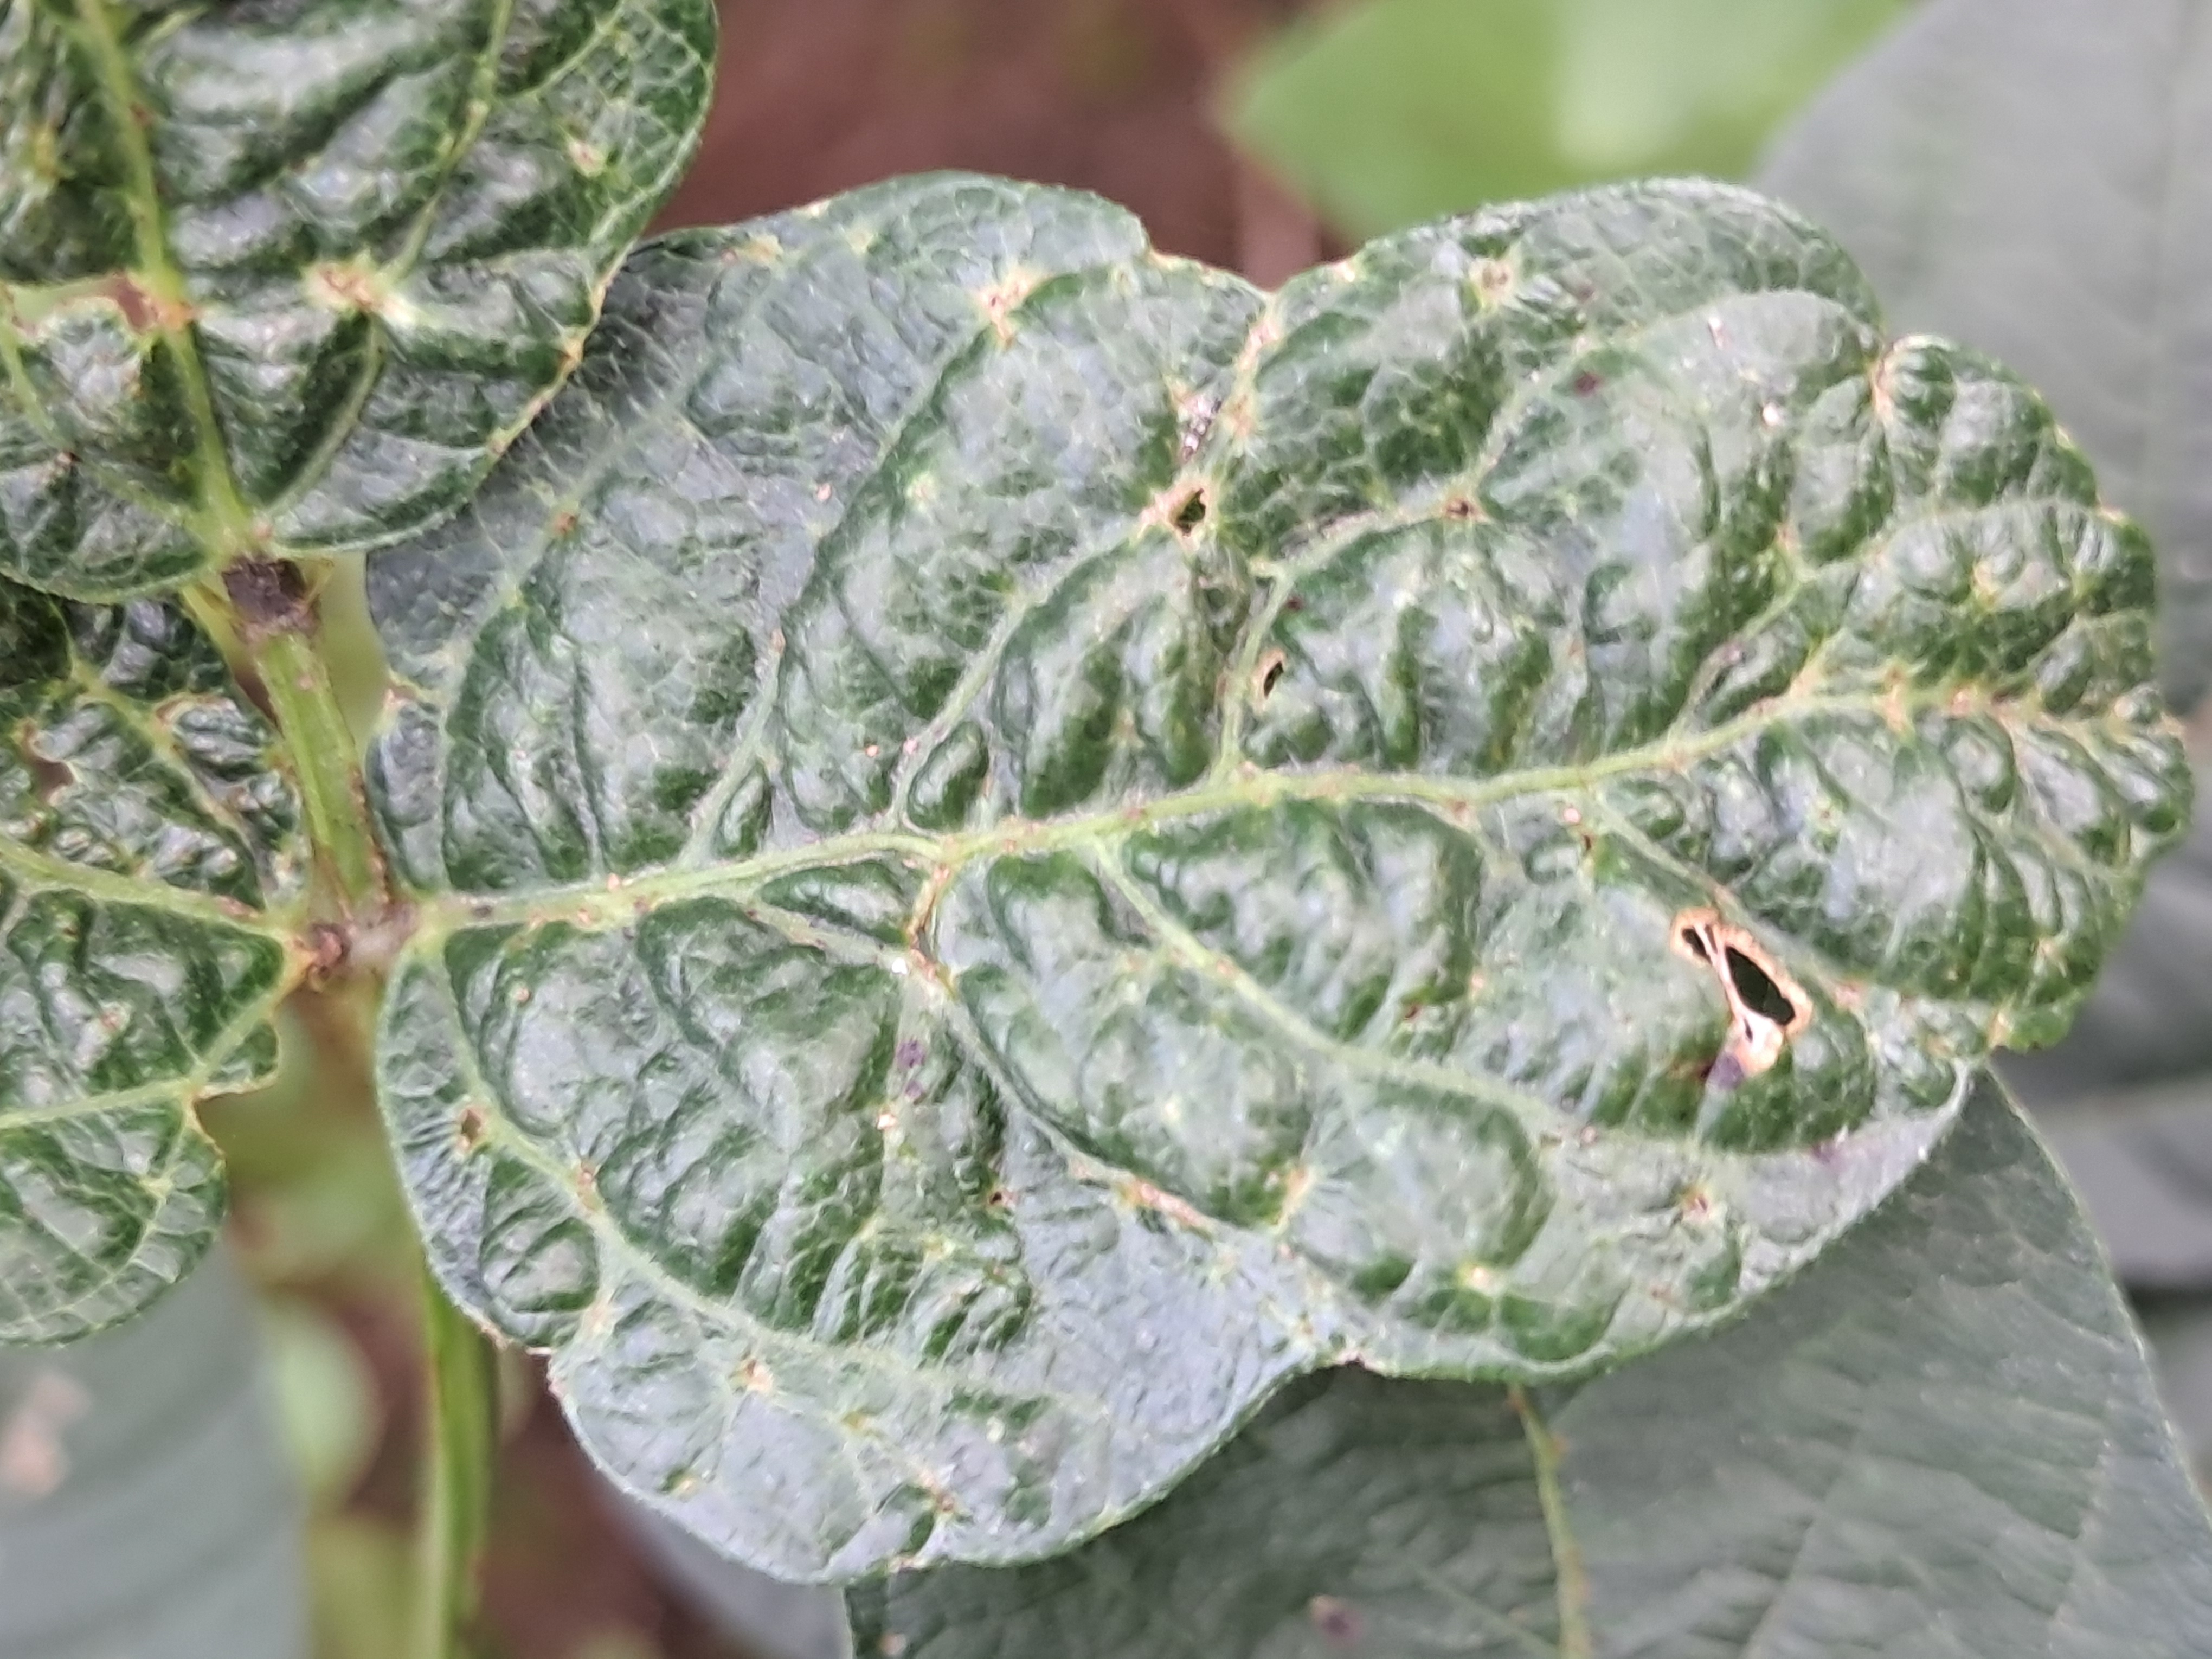
Label: Mosaic